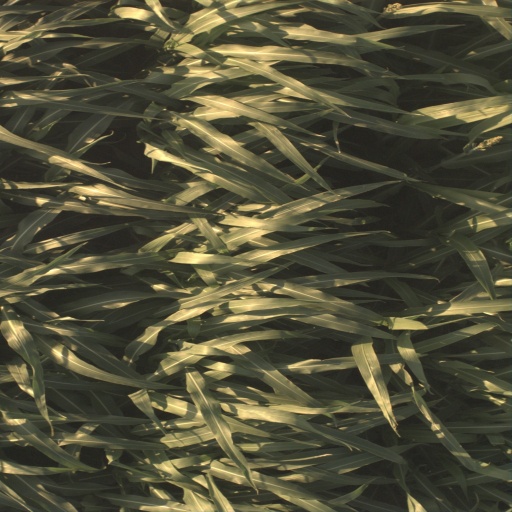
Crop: sorghum